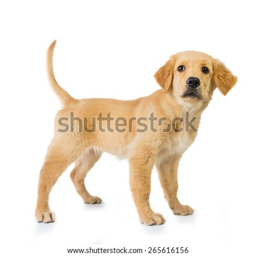
a portrait of a golden retriever dog standing isolated in white background